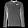
Label: Pullover